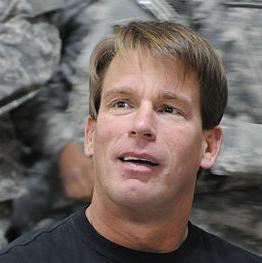
Age: 41